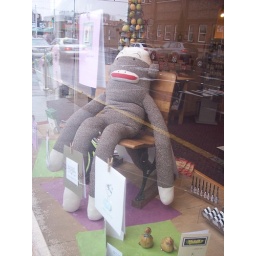
Huge sock monkey in a store window in my neighborhood